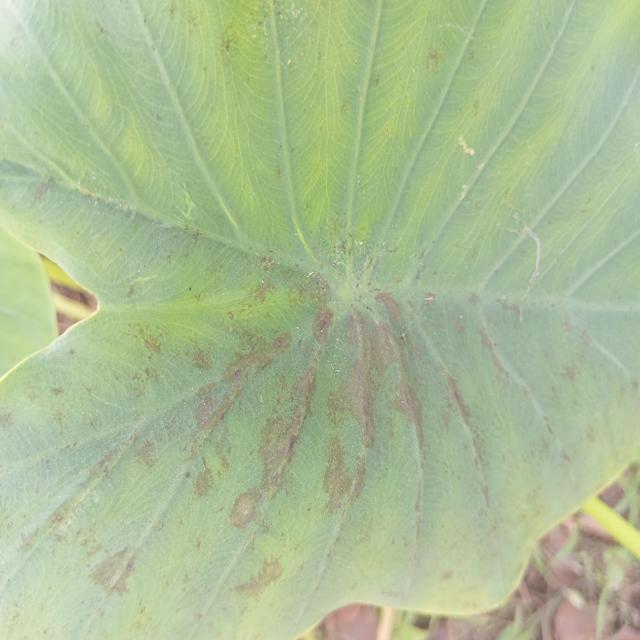
Label: Early_Blight